Takenori Emoto

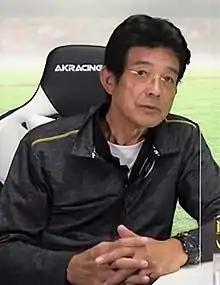
Emoto in 2020

Takenori Emoto (江本 孟紀, born July 22, 1947) is a Japanese professional baseball pitcher in Nippon Professional Baseball. He played for the Toei Flyers in 1971, the Nankai Hawks from 1972 to 1975, and the Hanshin Tigers from 1976 to 1981.